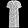
Label: Dress